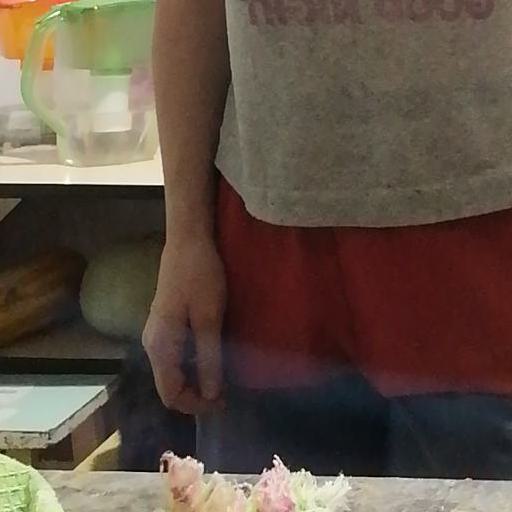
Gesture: no_gesture